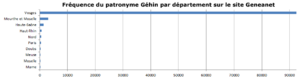
Patronyme Géhin par département - Statistiques de Geneanet
Géhin et Gehin sont deux patronymes français très présents dans le département des Vosges, notamment dans les vallées des Hautes-Vosges, et en particulier celle de la Moselotte, ainsi qu'en Lorraine. Ils peuvent faire référence à :